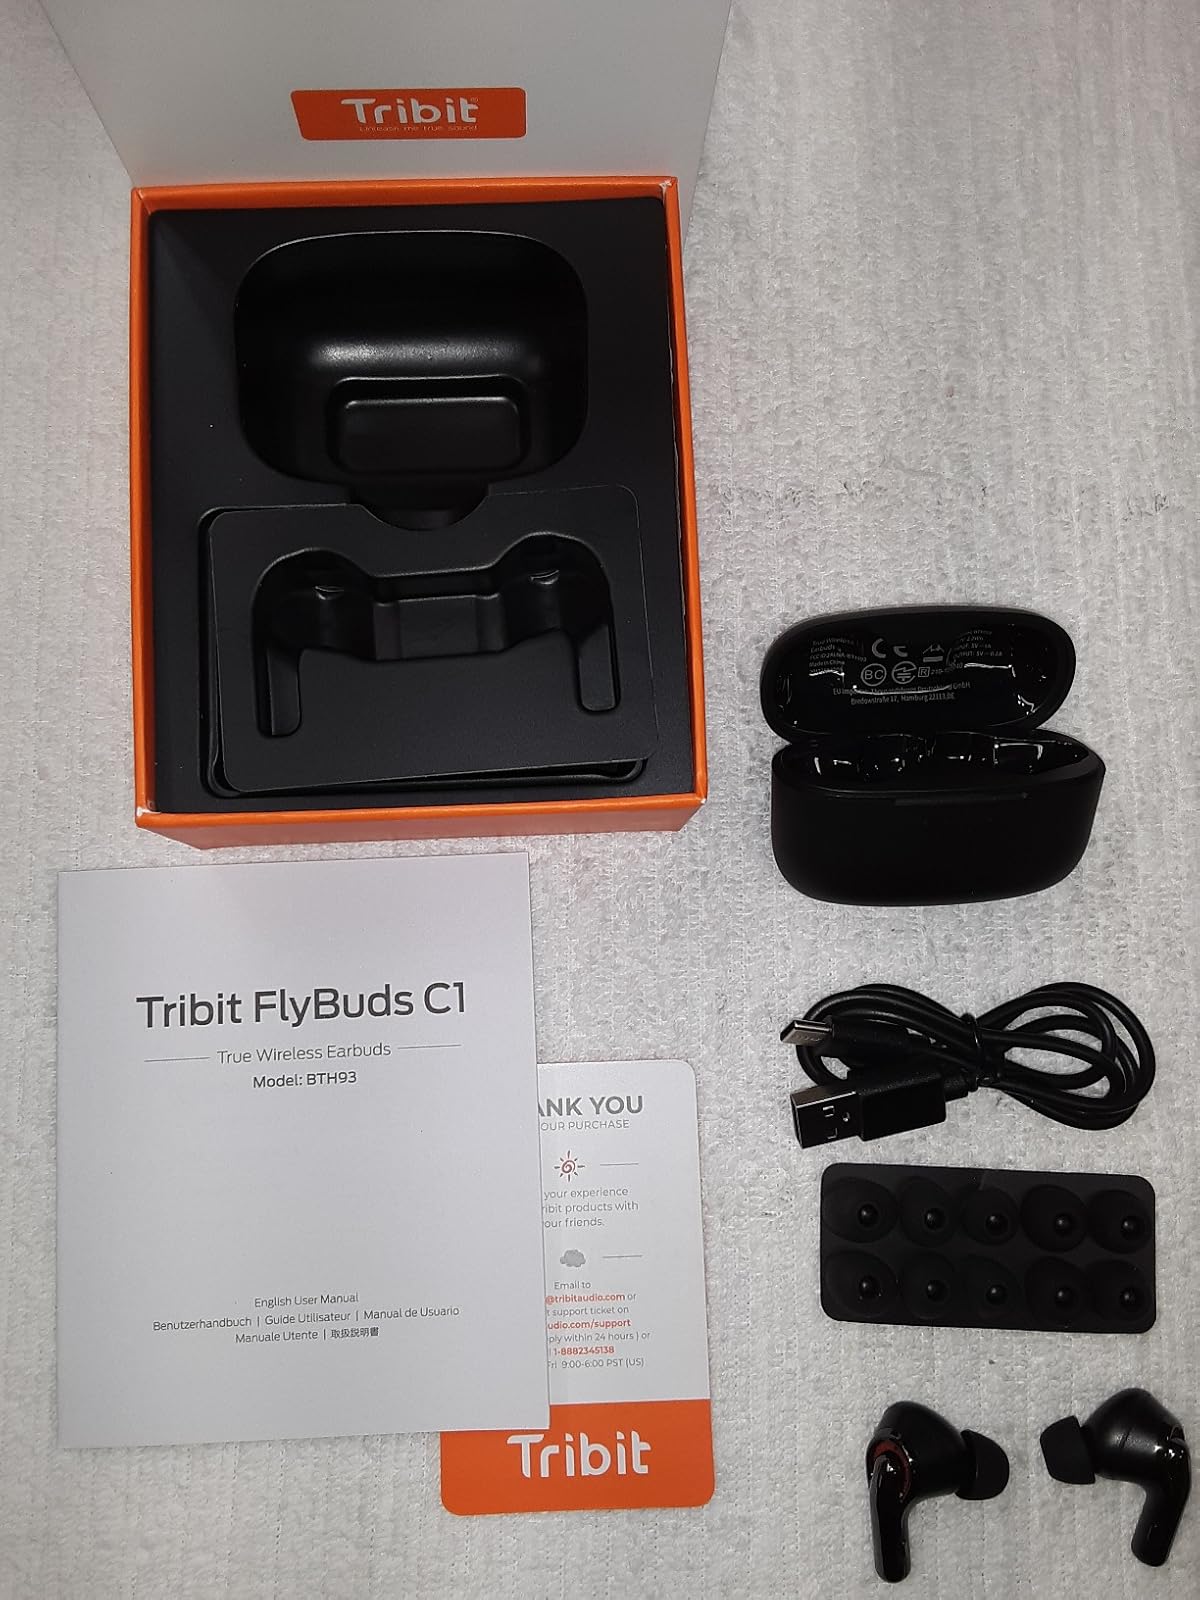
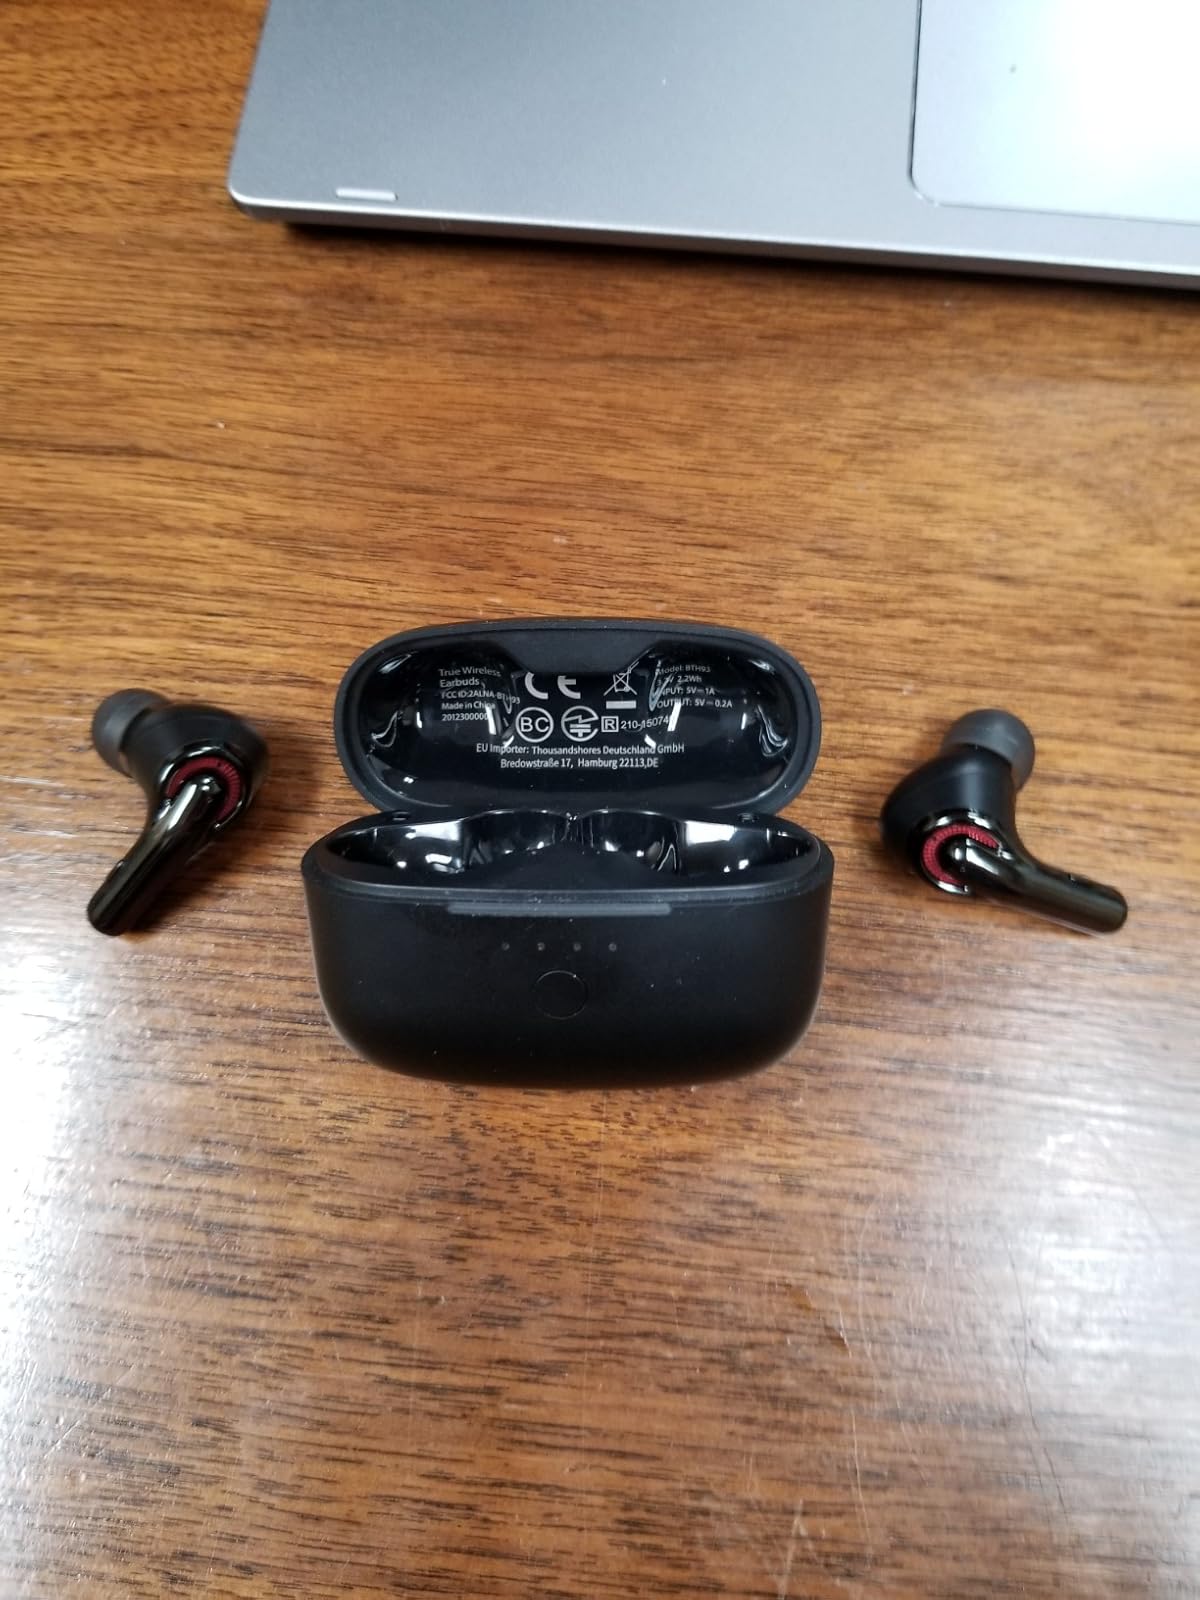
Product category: earbuds
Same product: yes